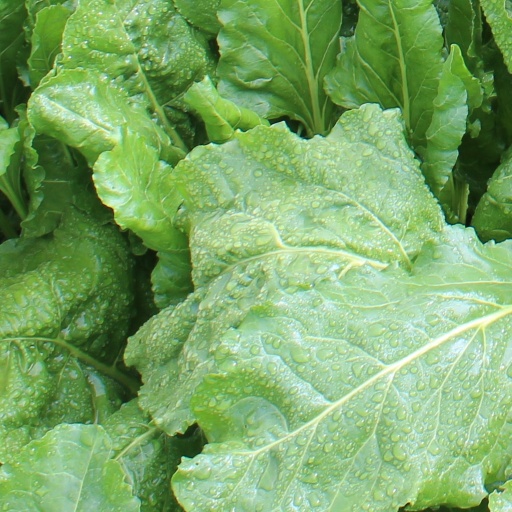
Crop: sugar beet